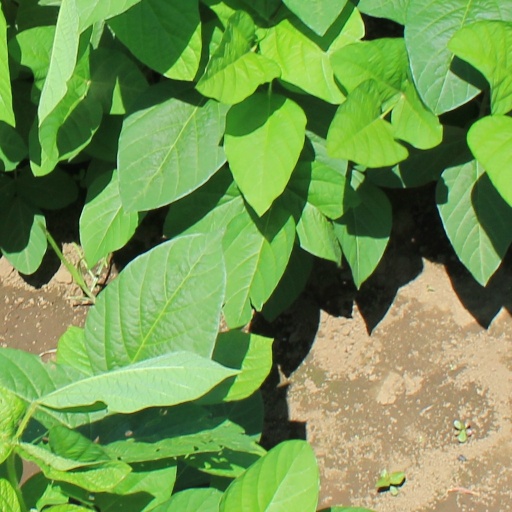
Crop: soybean